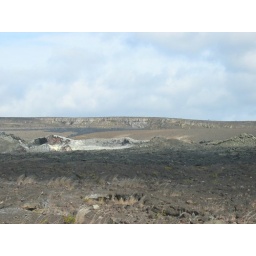
The black in the distance is lava pouring over the side of a hill within the Kilauea caldera. The eruption was in 1982.